Somerset Monument

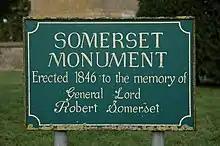
Notice beside the monument

The stone tower is around high and has a viewing platform at the top. The structure tapers slightly and has four panelled sides. On the southern panel is the arms of the Somerset family.